Andre Drummond

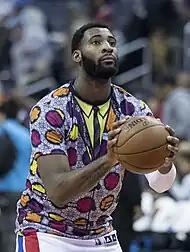
Drummond with the Pistons in 2016

On July 15, 2016, Drummond re-signed with the Pistons on a five-year, $130 million contract. On October 30, he recorded 20 points and 23 rebounds in a 98–83 win over the Milwaukee Bucks, setting his 10th career game with at least 20 points and 20 rebounds. With 20 points and 17 rebounds on November 19 against the Boston Celtics, Drummond reached 4,000 career rebounds. At 23 years and 101 days, he became the second-youngest player to reach the milestone, trailing only Dwight Howard (22 years, 129 days). On December 7, he recorded a season-high 26 points and 20 rebounds in an 87–77 loss to the Charlotte Hornets. On March 17, 2017, he grabbed 22 rebounds in an 87–75 loss to the Toronto Raptors. It was the 34th time he had 20 rebounds in a game, including seven in 2016–17.